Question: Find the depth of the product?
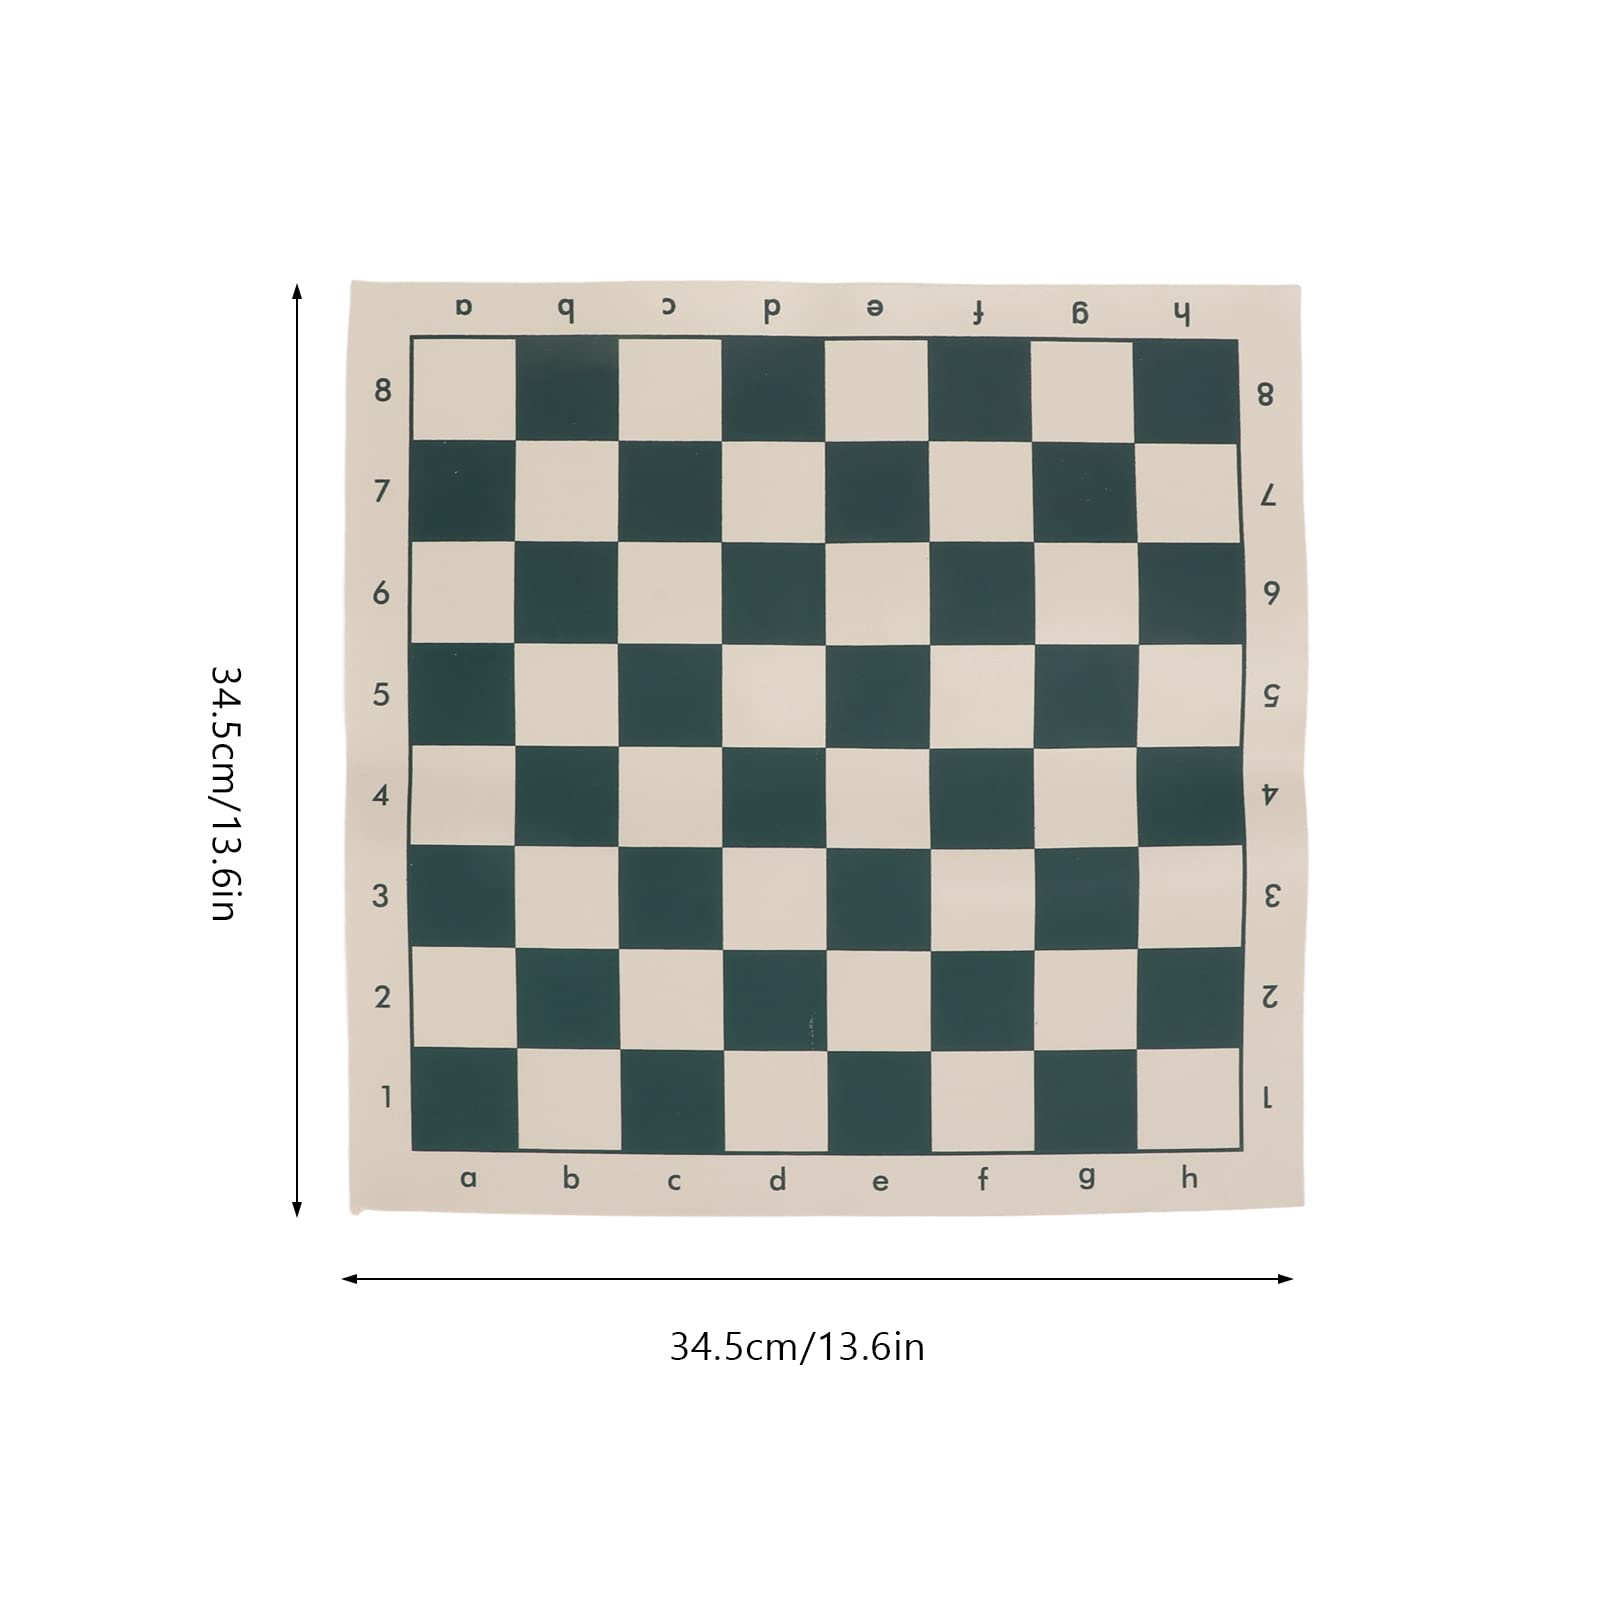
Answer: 34.5 centimetre